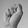
ASL letter: S